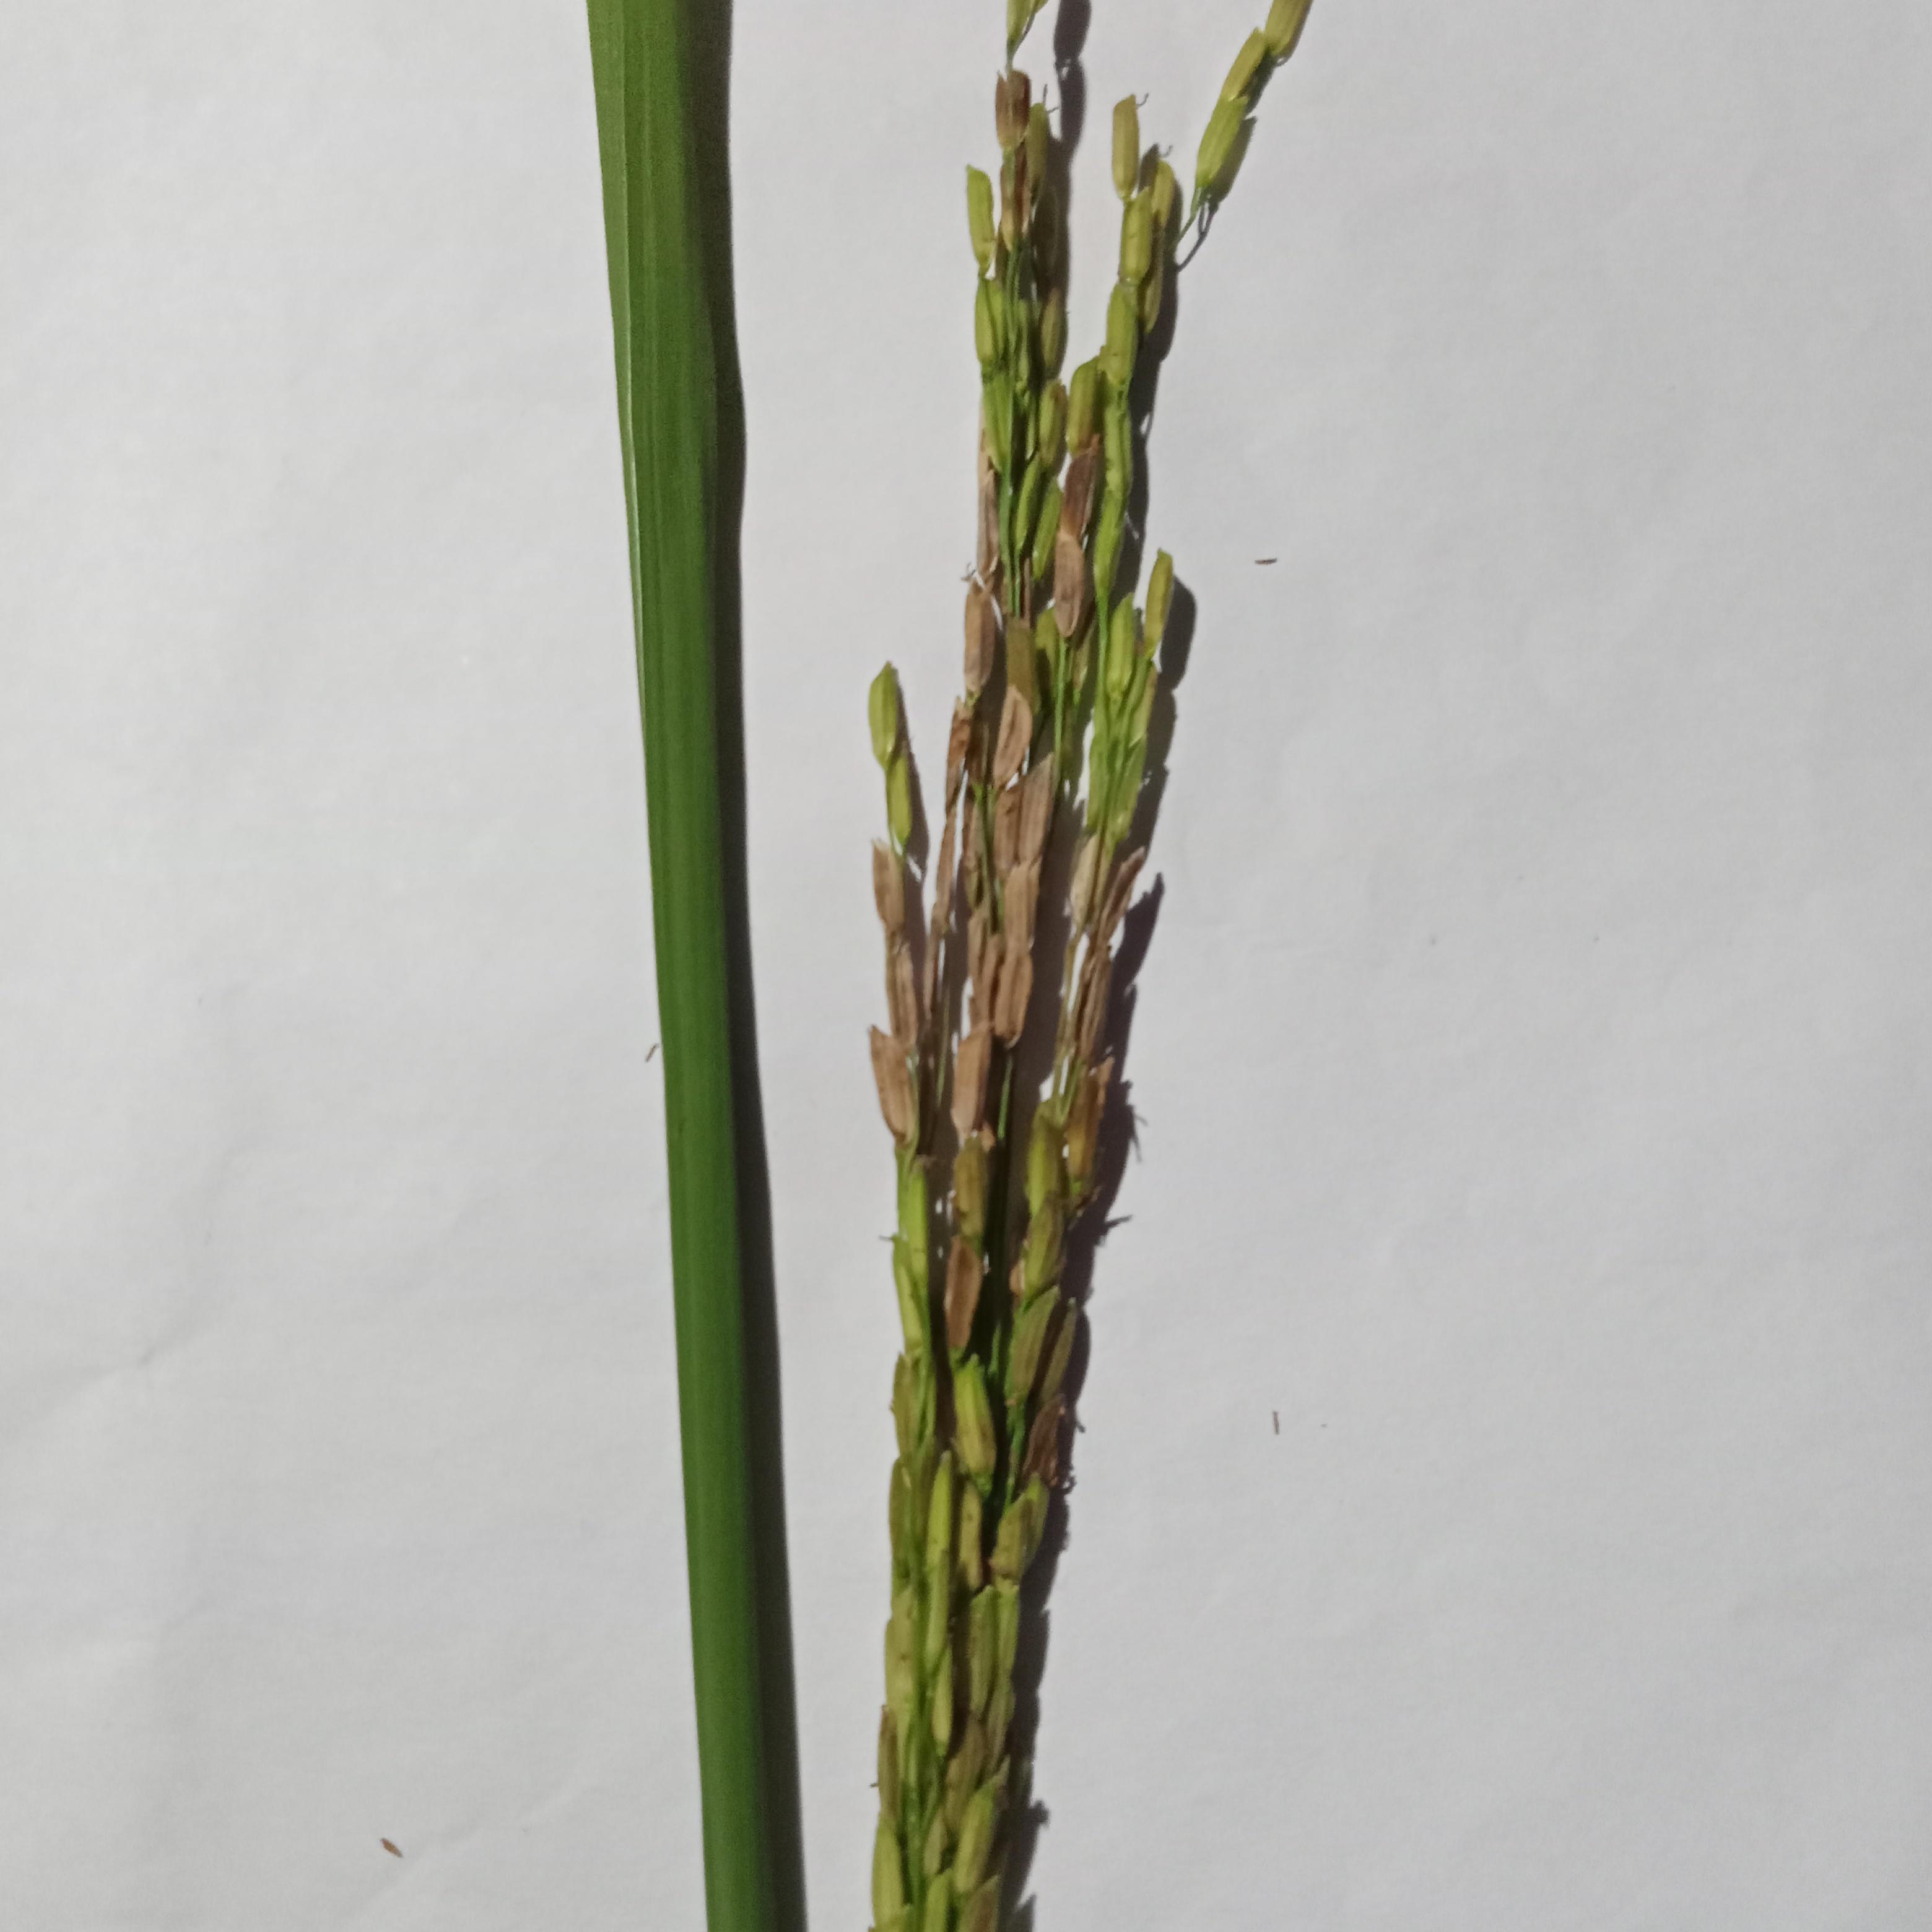
Label: Rice___Neck_Blast